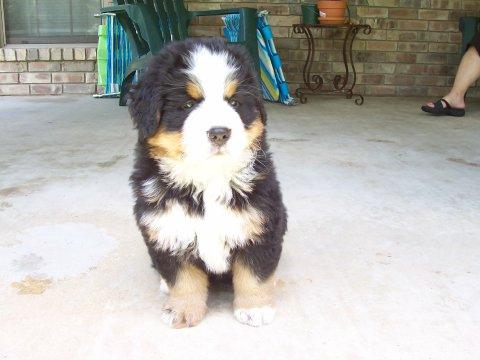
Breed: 211-n000061-Bernese_mountain_dog